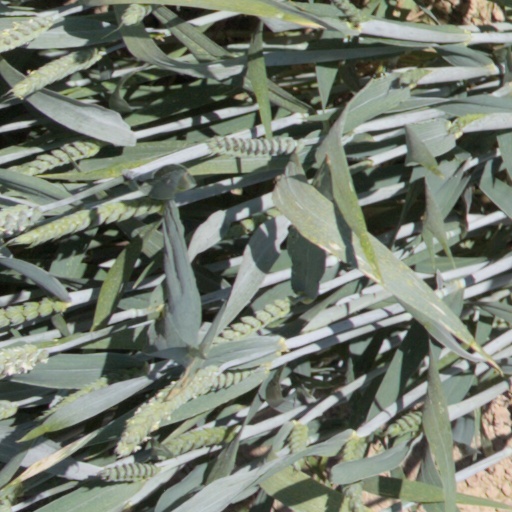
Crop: wheat